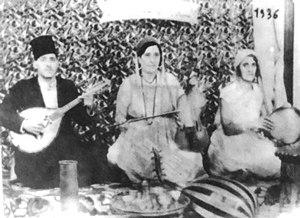
Musiciens algériens, Abdelkrim DALI [1914-1978], Cheïkha Tetma (Fatéma TABET) [1891-1962] &amp
La musique algérienne se distingue par la diversité des genres musicaux et par son riche répertoire. La musique classique arabophone est la musique arabo-andalouse, très appréciée dans les grandes villes du pays, elle a donné trois formes : le gharnati à Tlemcen, la çanaa à Alger, et le malouf à Constantine. D'autres styles musicaux citadins plus populaires existent à côté comme le hawzi, le aroubi, le mahjouz et le chaâbi. Régionalement, la musique raï est originaire de l'Ouest algérien, tandis que la musique staifi, est apparue dans l'Est du pays. La musique contemporaine d'expression berbère a principalement émergé en Kabylie. Dans le Sahara, on connaît la musique diwane et la musique touarègue. La musique moderne est présente par divers styles comme le rock et le rap.
Le hawfi ou haoufi est un genre poétique et musical algérien, c'est un répertoire exclusivement féminin interprété dans la ville de Tlemcen.
Cheikha Tetma est une interprète algérienne de musique hawzi et du genre hawfi, originaire de Tlemcen.